Archibald Ingram

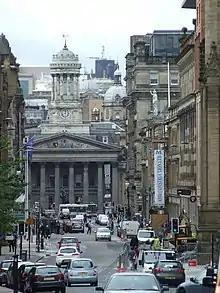
Ingram Street in Glasgow, named after Archibald Ingram

In 1742 he gained a younger partner, his brother-in-law John Glassford, and in 1750 they created Ingram & Glassford, a powerful trading company. They made their fortune as Tobacco Lords, with plantations in the east coast of America.